Ade Adebisi

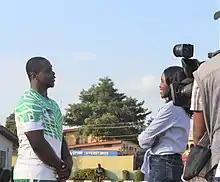
BBC Sports Africa interviewing Ade Adebisi at the Nigeria Rugby League training camp in Lagos, Nigeria.

In 2014, following a struggle with injuries and sickle cell disease, Adebisi retired from playing professional rugby league.